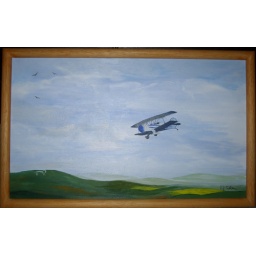
Renegade over Uffington white horse